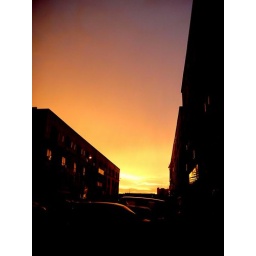
bath in orange glow at sunset